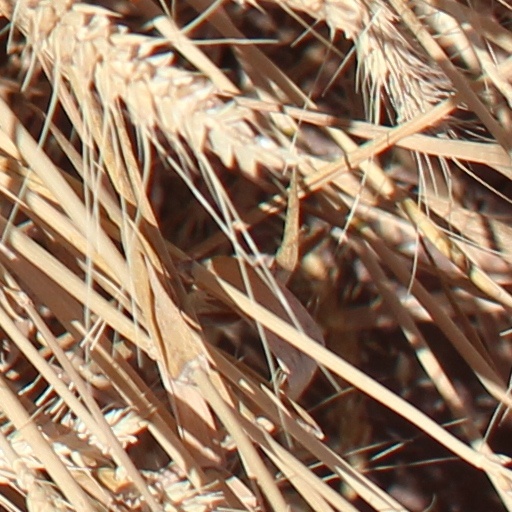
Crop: wheat